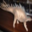
Label: dinosaur